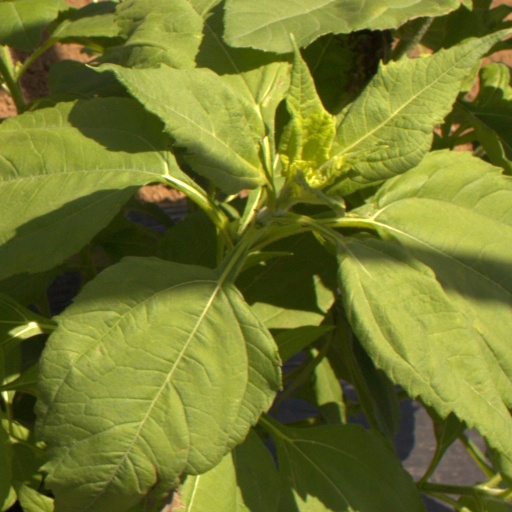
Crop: Jerusalem artichoke